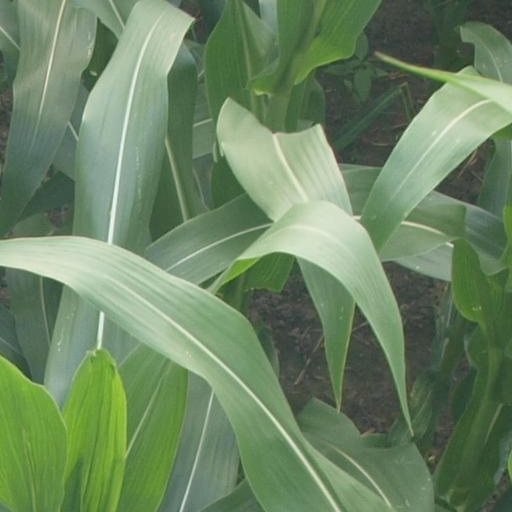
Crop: maize; corn